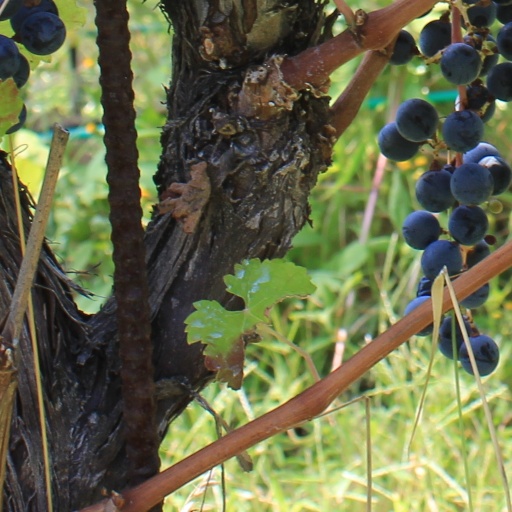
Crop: grape